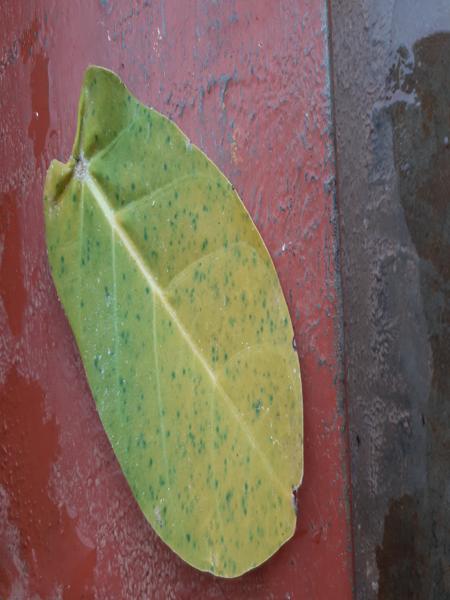
Plant: Ekka